Early music of the British Isles

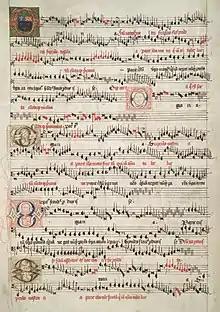
"O Maria salvatoris", from the Eton Choirbook

In the early Middle Ages, ecclesiastical music was dominated by monophonic plainchant. The separate development of British Christianity from the direct influence of Rome until the 8th century, with its flourishing monastic culture, led to the development of a distinct form of liturgical Celtic chant. Although no notations of this music survive, later sources suggest distinctive melodic patterns. This was superseded, as elsewhere in Europe, from the 11th century by Gregorian chant. The version of this chant linked to the liturgy as used in the Diocese of Salisbury, the Sarum Use, first recorded from the 13th century, became dominant in England. This Sarum Chant became the model for English composers until it was supplanted at the Reformation in the mid-16th century, influencing settings for masses, hymns and Magnificats. Scottish music was highly influenced by continental developments, with figures like thirteenth-century musical theorist Simon Tailler who studied in Paris, before returning to Scotland where he introduced several reforms of church music. Scottish collections of music like the thirteenth-century 'Wolfenbüttel 677', which is associated with St Andrews, contain mostly French compositions, but with some distinctive local styles. The first notations of Welsh music that survive are from the 14th century, including matins, lauds and vespers for St David's Day.